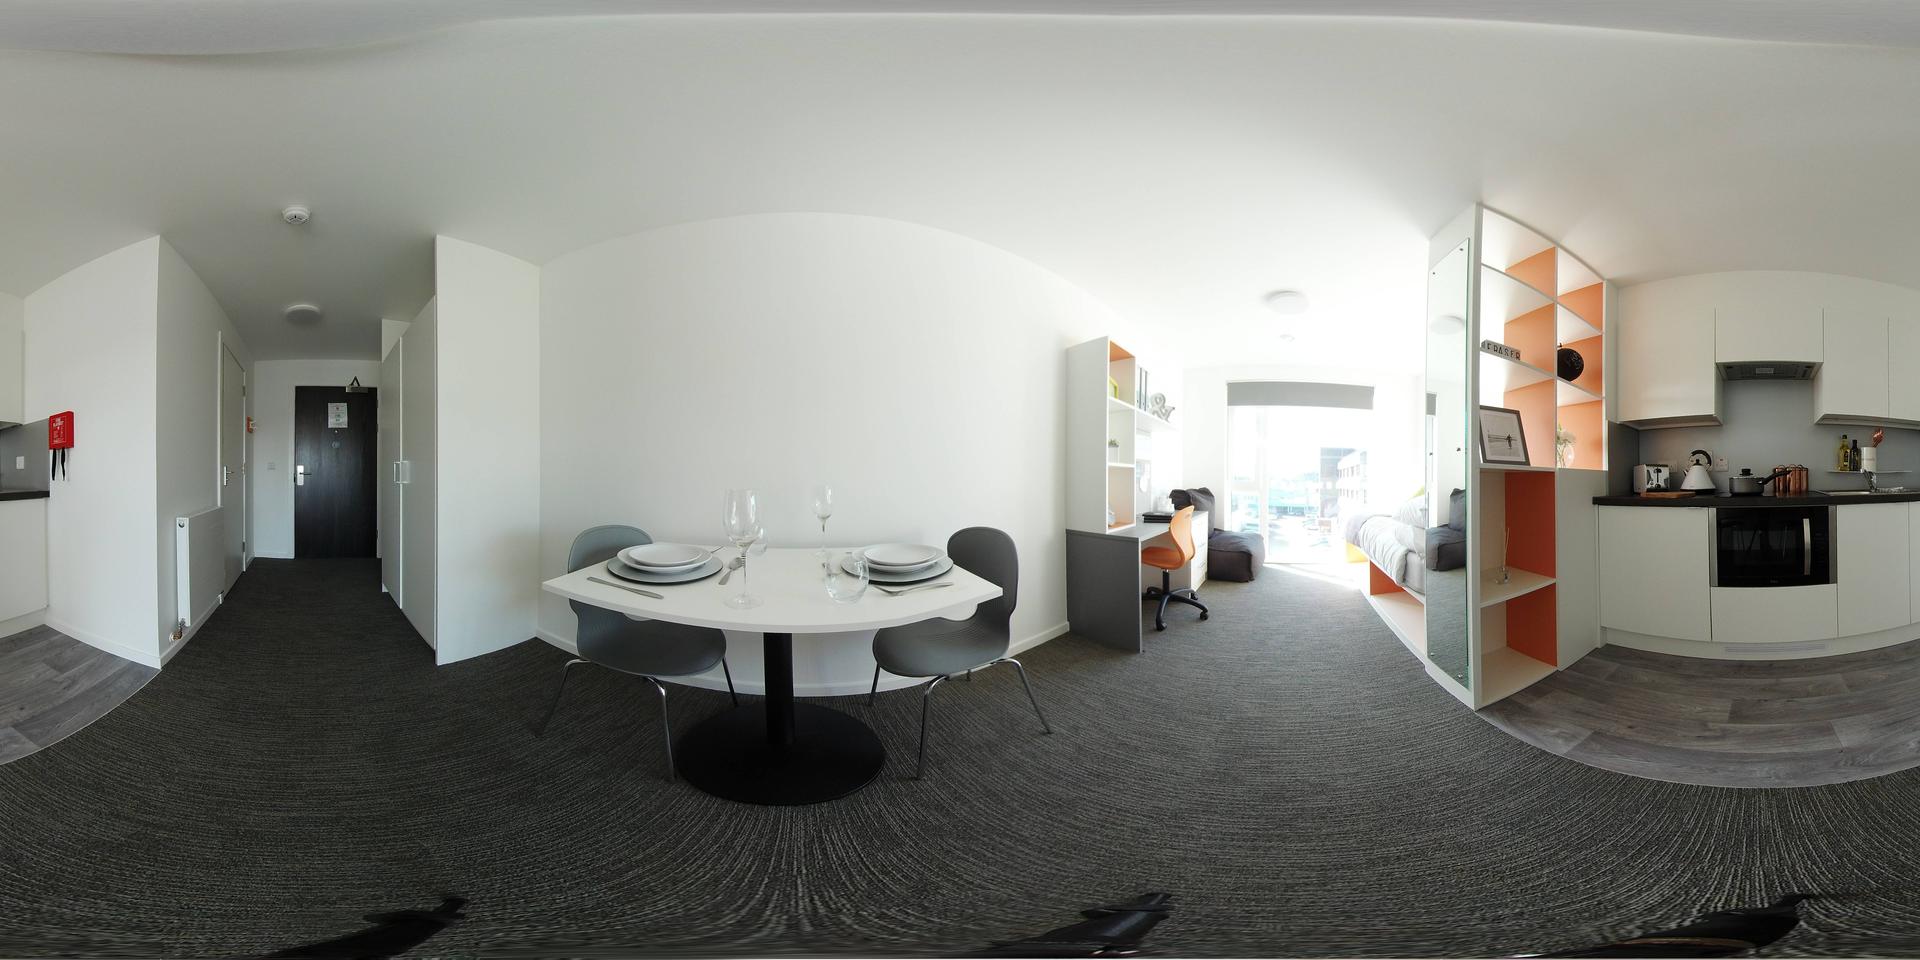
Referred object: the orange swivel chair by the shelf

Referred object: Turn slightly left to face the dining table

Referred object: the orange desk chair opposite the dining table